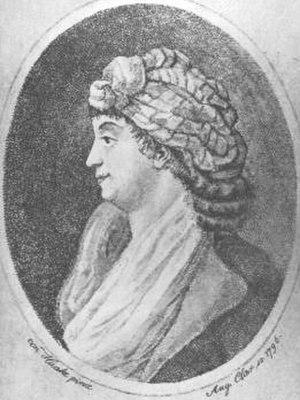
Portrait de Josepha Duschek daté de 1796
Josepha Duschek est une soprano de la période classique. Elle fut une amie de Wolfgang Amadeus Mozart, qui écrivit plusieurs arias pour elle.